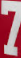
Number: 7